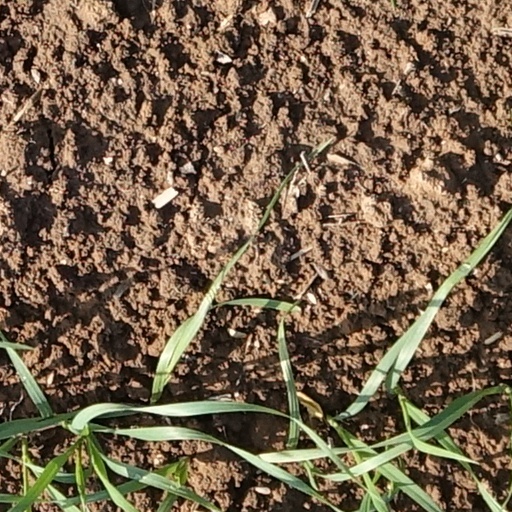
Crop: wheat